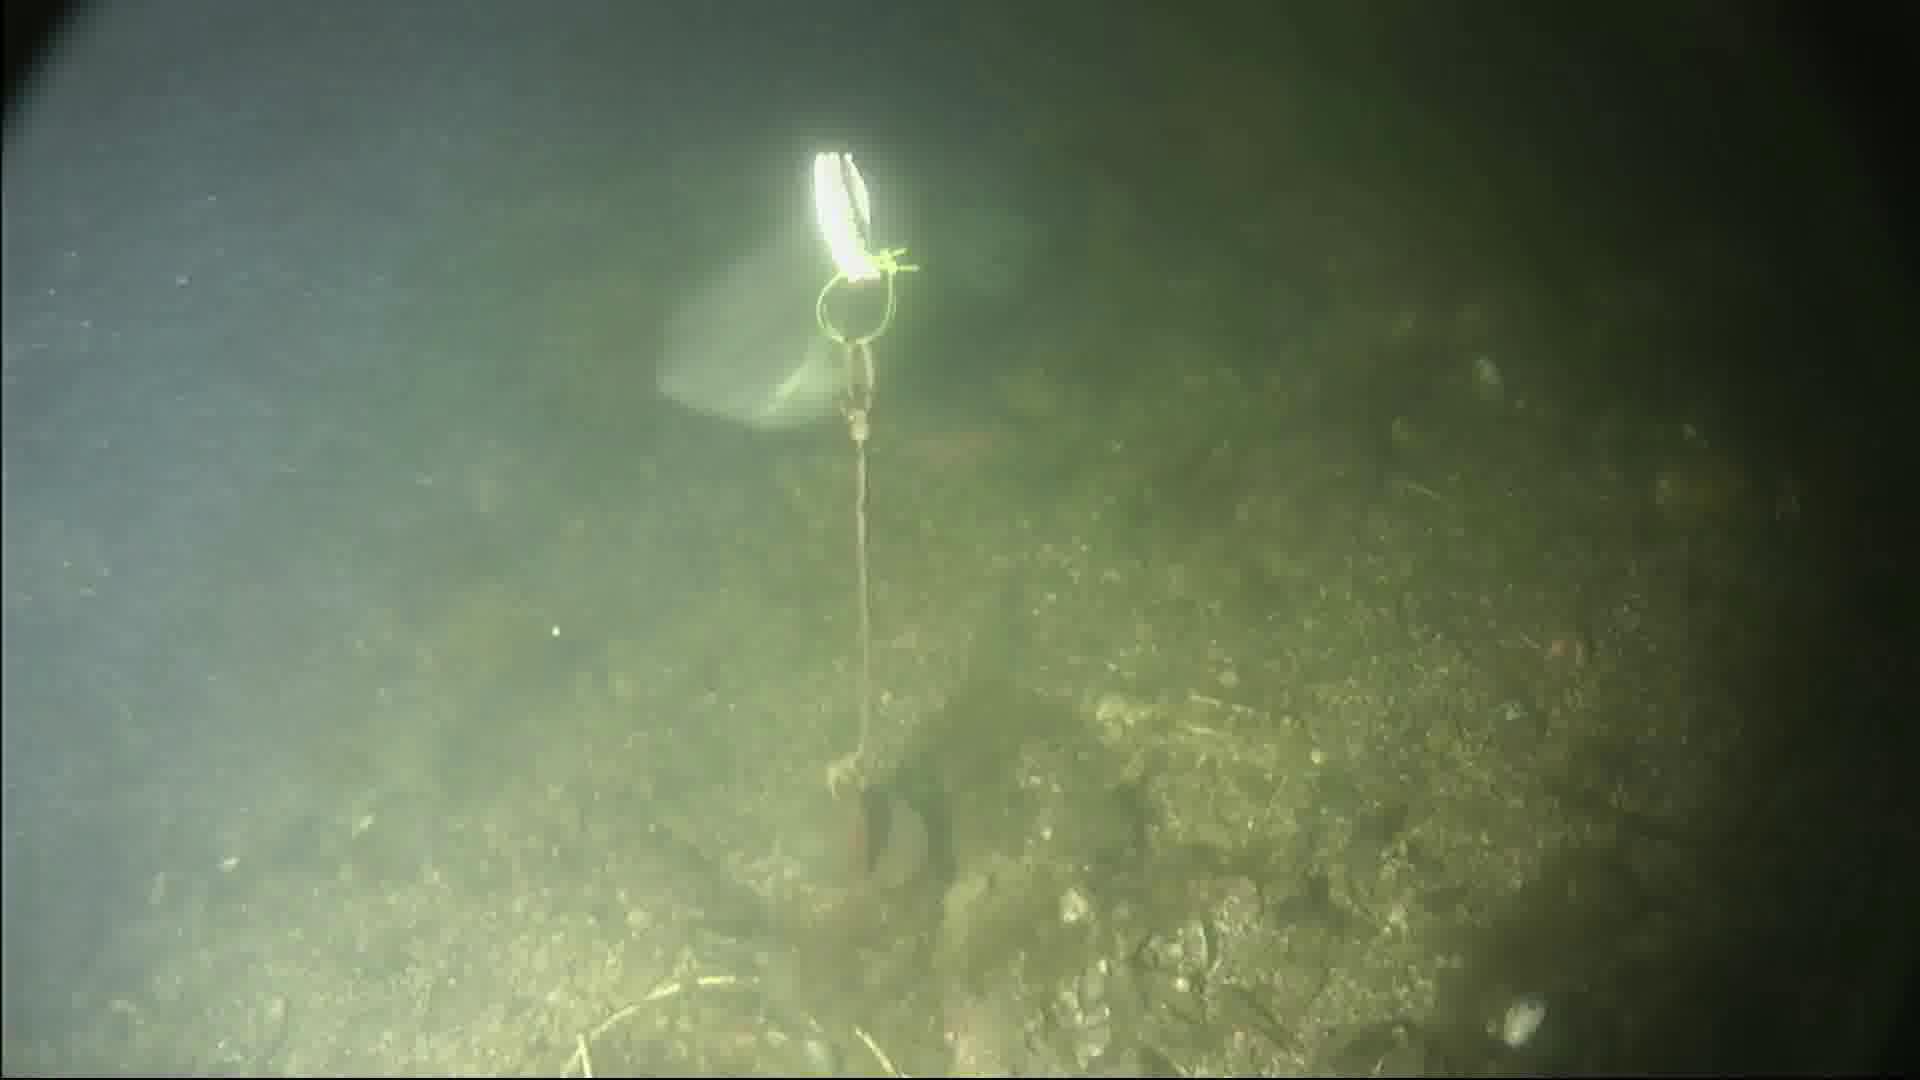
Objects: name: fish